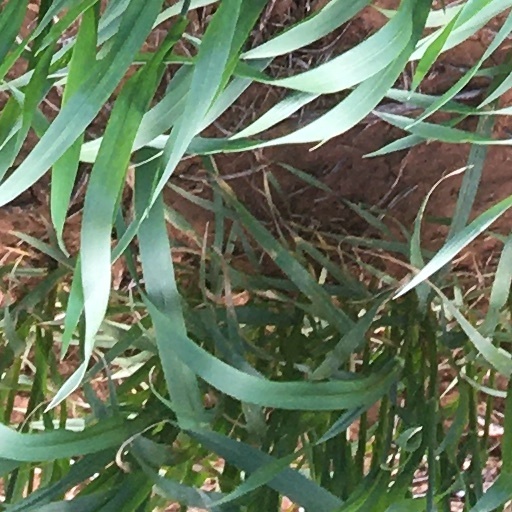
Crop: wheat